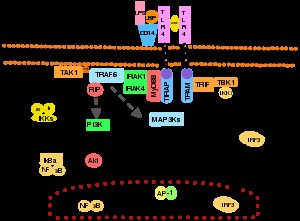
Toll-like receptor
Signaltransduktionens reaktionsveje for Toll-like receptorer
Toll-lignende receptorer eller Toll-like receptors, TLR, er nøglekomponenter i det innate immunsystem. På det molekylære niveau er det TLR som receptorer, der opdager en mikrobiel infektion og starter de antimikrobielle værtsreaktioner. TLR udtrykkes på membranerne af leukocytter, herunder dendritceller, makrofager, naturlige dræberceller, T- og B-lymfocytter samt epithel- og endotelceller og fibroblaster. Det antages at TLR-generne har en evolutionshistorie på 700 millioner år.